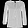
Label: Shirt